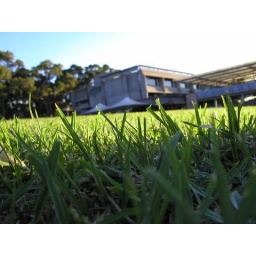
green green grass in MQ